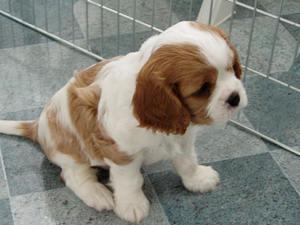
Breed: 207-n000026-Blenheim_spaniel